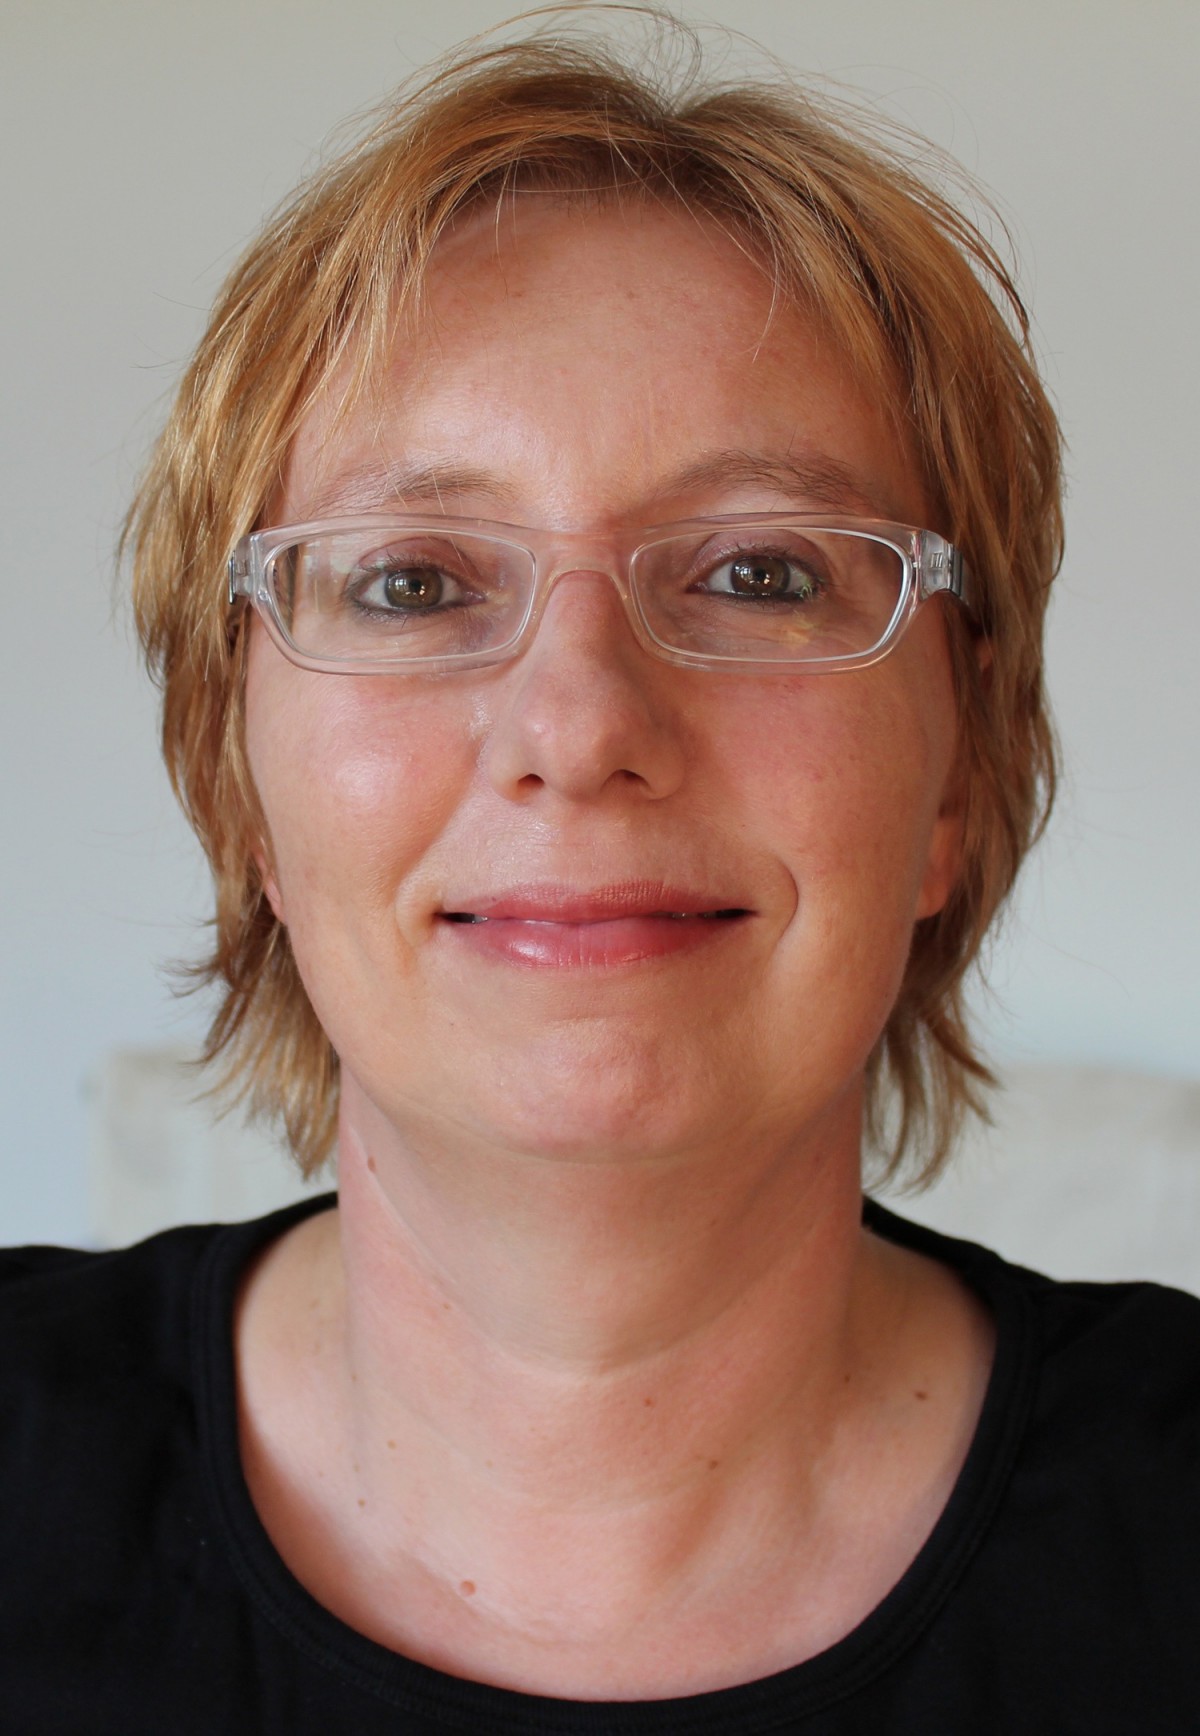
Gender: women